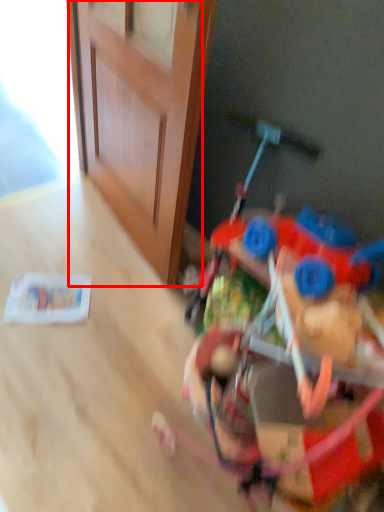
Question: From the image's perspective, where is door (annotated by the red box) located in relation to toy in the image? Select from the following
(A) above
(B) below
Answer: A